Connecticut Air National Guard

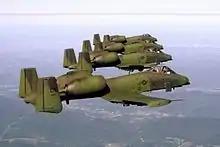
A-10 Thunderbolt IIs of the 118th Tactical Fighter Squadron, 1989

The modern Connecticut ANG received federal recognition on 7 August 1946 as the 103d Fighter Group at Bradley Army Airfield, Windsor Locks. The mission of the 103d Fighter Group was the air defense of Connecticut. It was assigned the 118th Fighter Squadron, equipped with F-47D Thunderbolts. 18 September 1947, however, is considered the Connecticut Air National Guard's official birth concurrent with the establishment of the United States Air Force as a separate branch of the United States military under the National Security Act.